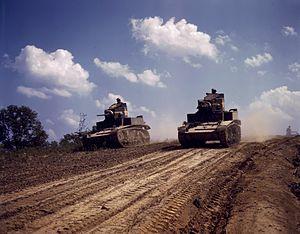
Fort Knox est un camp militaire de la United States Army construit en 1918 et situé aux États-Unis dans le Kentucky, au sud de Louisville et au nord d'Elizabethtown. Depuis 1937, le gouvernement fédéral américain y entrepose la réserve d'or des États-Unis.